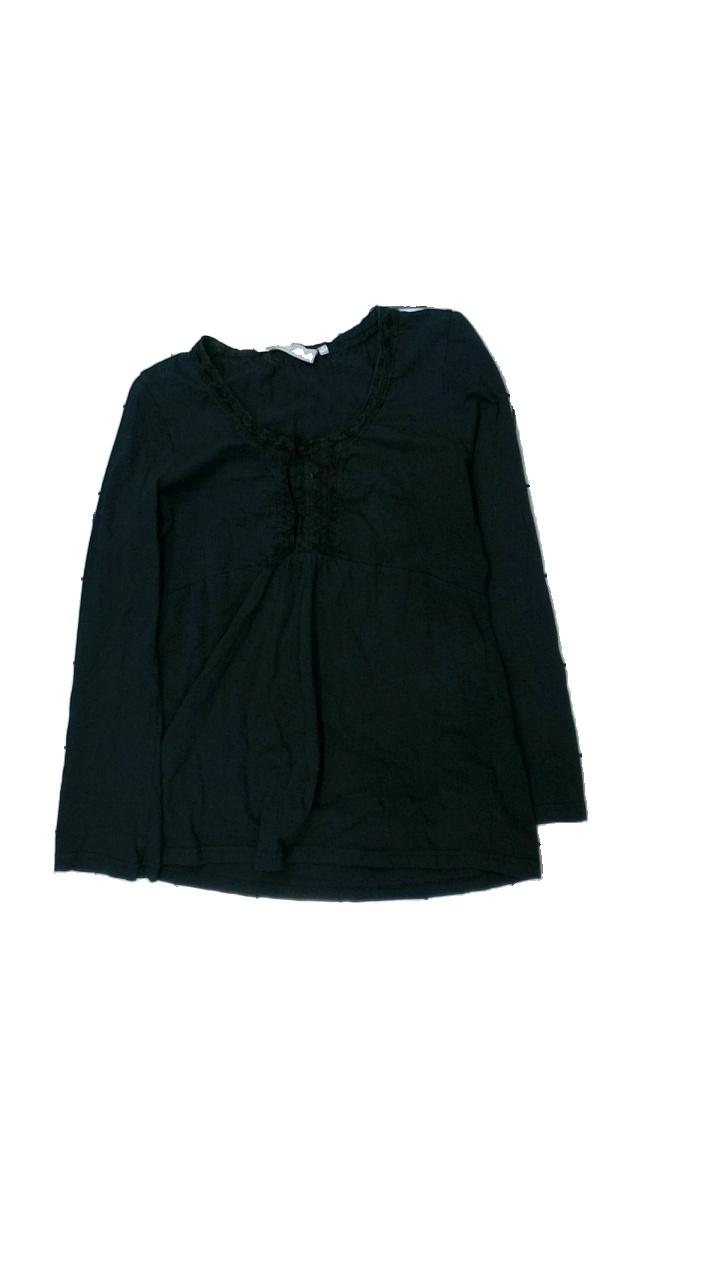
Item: Blouse (Ladies)
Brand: Kappahl
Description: tröja med broderi och pärlor
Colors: Black
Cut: C-collar
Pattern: Embroidered
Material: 100% bomull
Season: All
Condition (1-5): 2
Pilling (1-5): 4
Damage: hål
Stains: Minor
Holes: Minor
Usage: Export
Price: <50